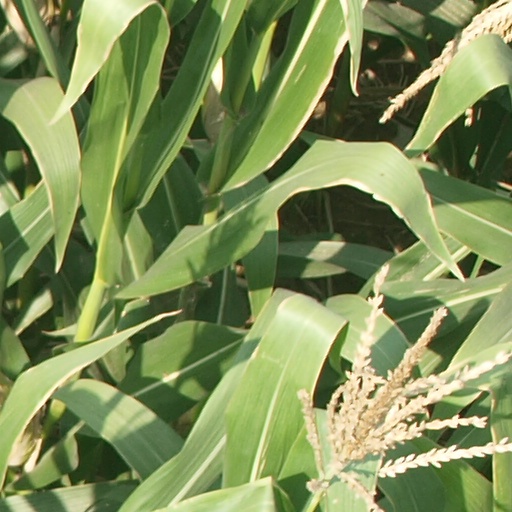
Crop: maize; corn